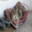
Label: cat